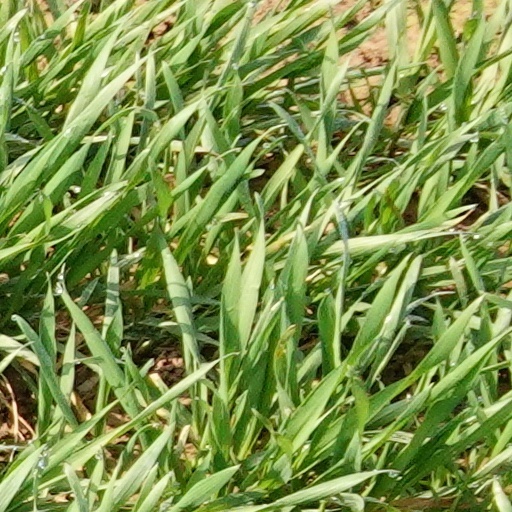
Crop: wheat